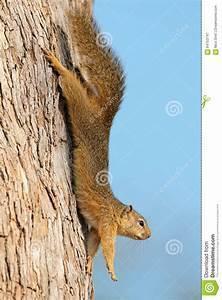
squirrel